Andorra–Portugal relations

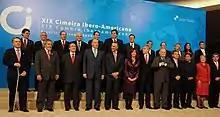
Andorran Prime Minister Jaume Bartumeu attending the 19th Ibero-American Summit in Estoril, Portugal; 2009.

Both nations have signed a few agreements such as an Agreement on social security (1988); Agreement on the respective application modalities (1988); Agreement for Educational Cooperation (2000); Agreement on international road transport of passengers and goods (2000); Agreement on the entry, circulation, stay and establishment of the nationals of each country in the territory of the other (2007); Agreement for on the exchange of information on tax matters (2009) and an Agreement to avoid double taxation and prevent tax evasion (2015).